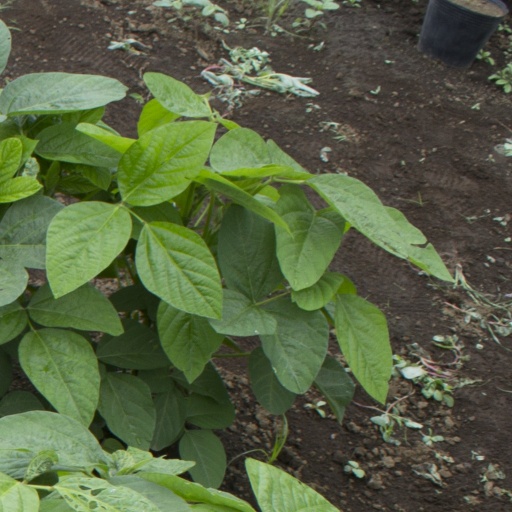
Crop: soybean